Cheney Read House

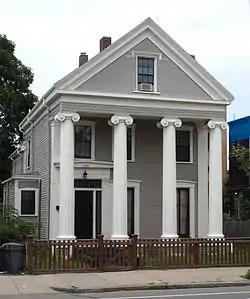

The Cheney Read House is an historic house at 135 Western Avenue in Cambridge, Massachusetts, USA. The -story wood-frame house was built in 1846 by William Hyde, and is the only house in Cambridge's Cambridgeport neighborhood with a two-story Greek portico. It has four full-height Doric columns, with a gable end that is steeper than the usual Greek Revival style. It has a side-entry plan, with the entrance flanked by pilasters and topped by a pedimented lintel.